Caetano Luís Pequito de Almeida Sampaio

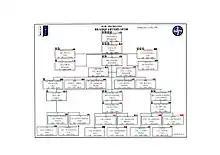
SFOR's Command structure with Luís de Almeida Sampaio as POLAD

Between 1998 and 1999, a period marked by the Kosovo War and NATO's bombing of the Federal Republic of Yugoslavia, he was assigned as Political Advisor (POLAD) to the Commander of NATO Stabilization Force (SFOR) in Bosnia and Herzegovina during the one-year terms of US General Eric Shinseki and US General Montgomery Meigs, both of which were serving under the authority of US General Wesley Clark, Supreme Allied Commander Europe (SACEUR) from 1997 to 2000.